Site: brandenburg
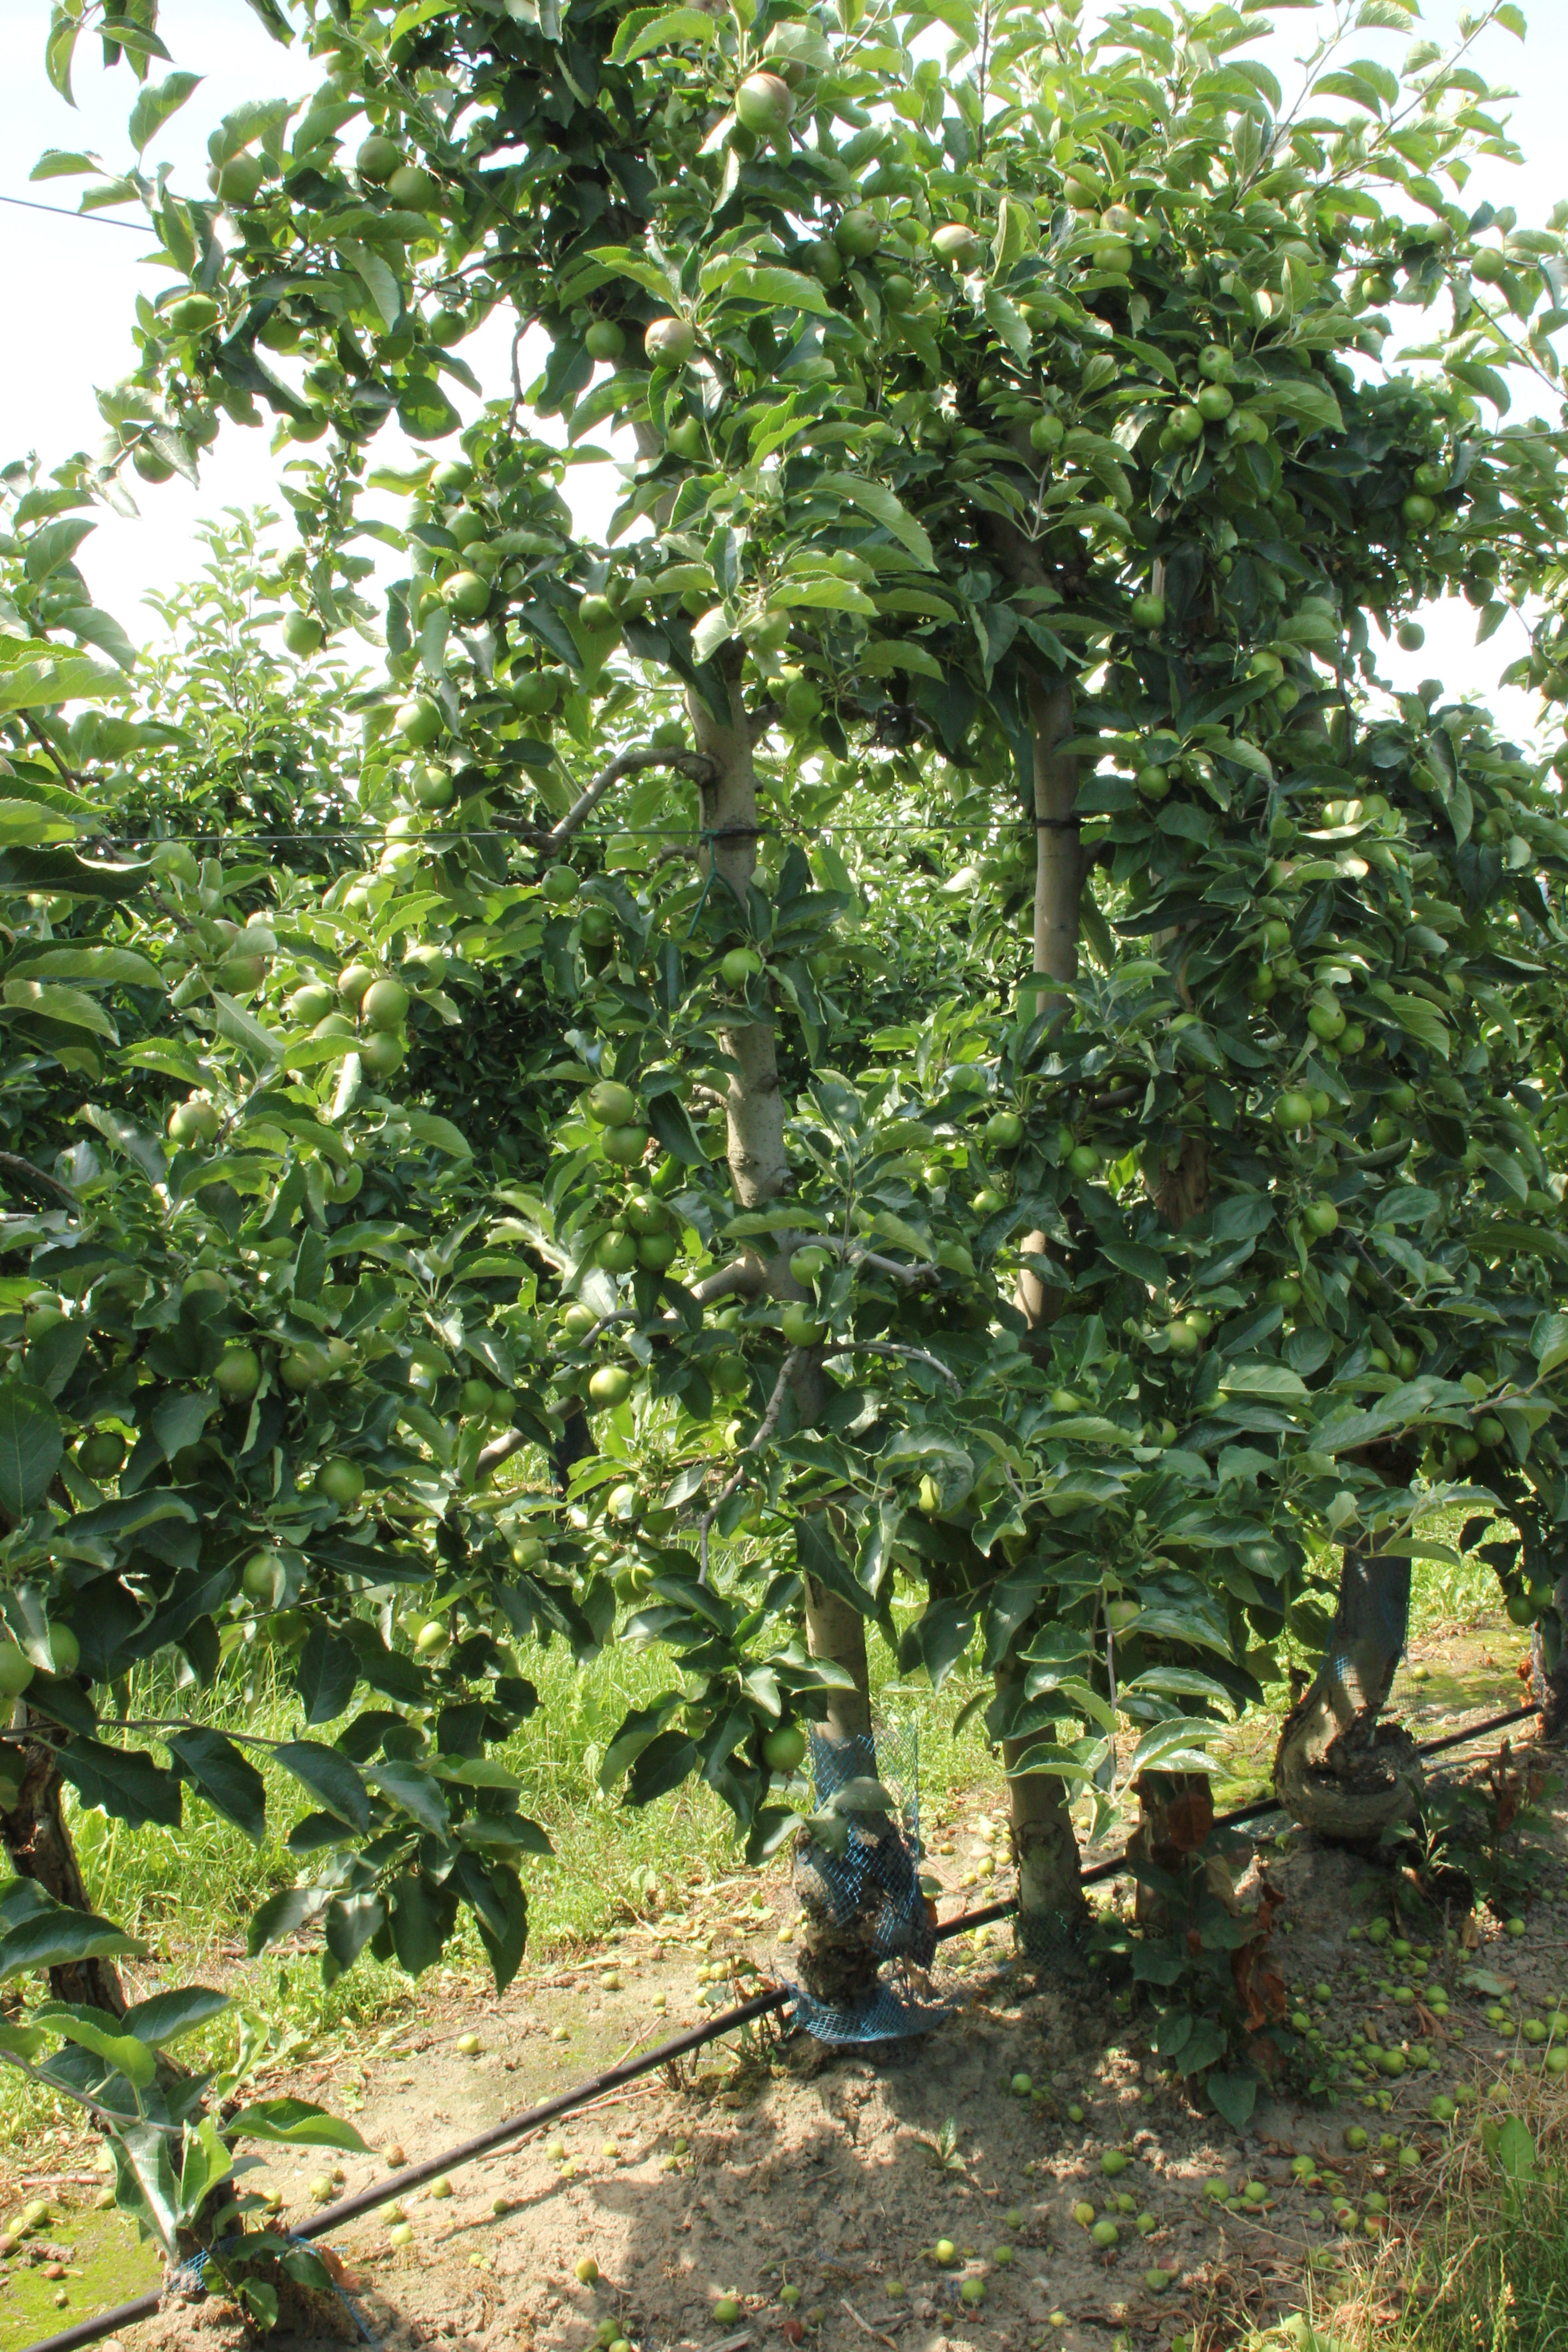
Growth stage (BBCH 74): Development of fruit